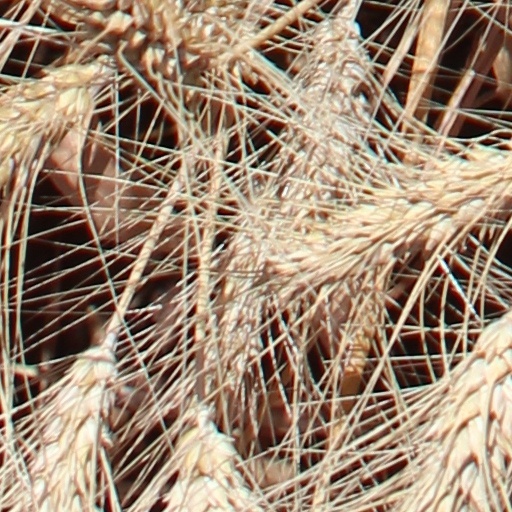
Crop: wheat